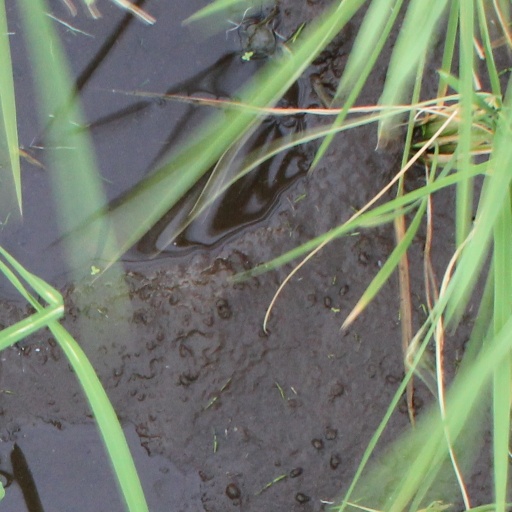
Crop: rice